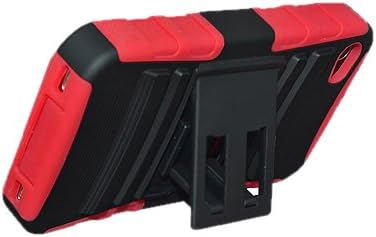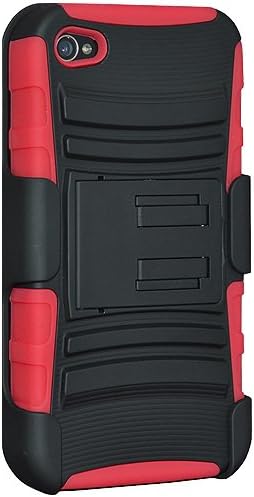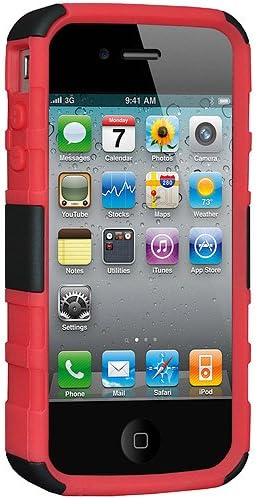
Amzer AMZ93677 Hybrid Kickstand Case with Holster for iPhone 4, iPhone 4S (Fits ATT, Sprint & Verizon iPhone 4 & 4S) - Retail Packaging - Black/Red
Category: Cell Phones & Accessories
This little number features not one, but two layers of advanced protection AND a holster for added convenience! Layer 1 is a durable silicone cover that is a perfect fit over your iPhone 4/4S. Layer 2 is an impact resistant hard shell that easily wraps around the silicone layer. All buttons are easily accessible for instant operation and all ports feature silicone plugs providing extra coverage. The heavy-duty hard case features a kick-stand for convenient placement on a desk or table for media viewing. The case features a rugged design for advanced protection for your active lifestyle. The included holster makes it easy to carry your iPhone 4/4S everywhere you go and features a clip stand for display while not in use.
Features: Features Skin fit Silicone + impact resistant hard shell + heavy-duty hard case with Kickstand for allround protection. | Layer 1 is a durable silicone cover that is a perfect fit over your iPhone 4/4S. | Layer 2 is an impact resistant hard shell that easily wraps around the silicone layer. | The heavy-duty hard case features a kick-stand for convenient placement on a desk or table for media viewing. | All buttons and features are easily accessible for instant operation